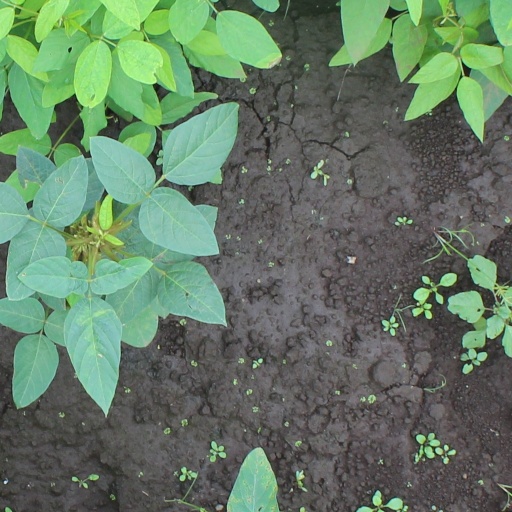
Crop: soybean